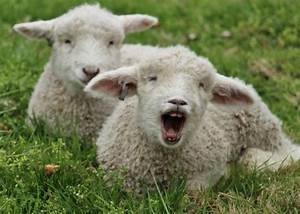
Label: sheep